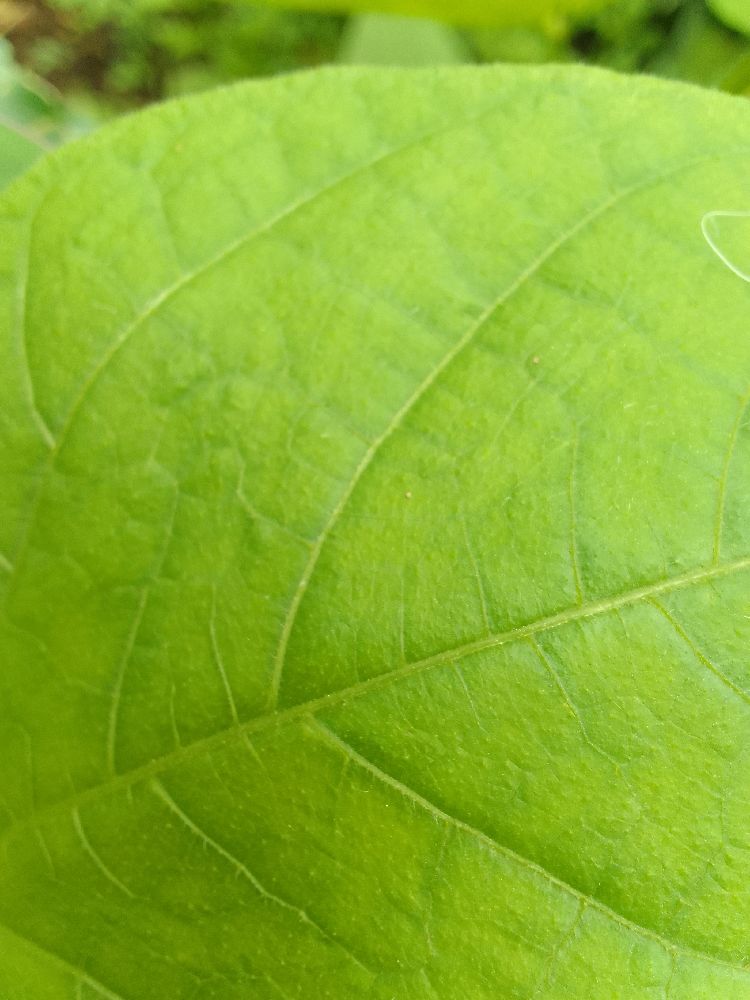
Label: healthy